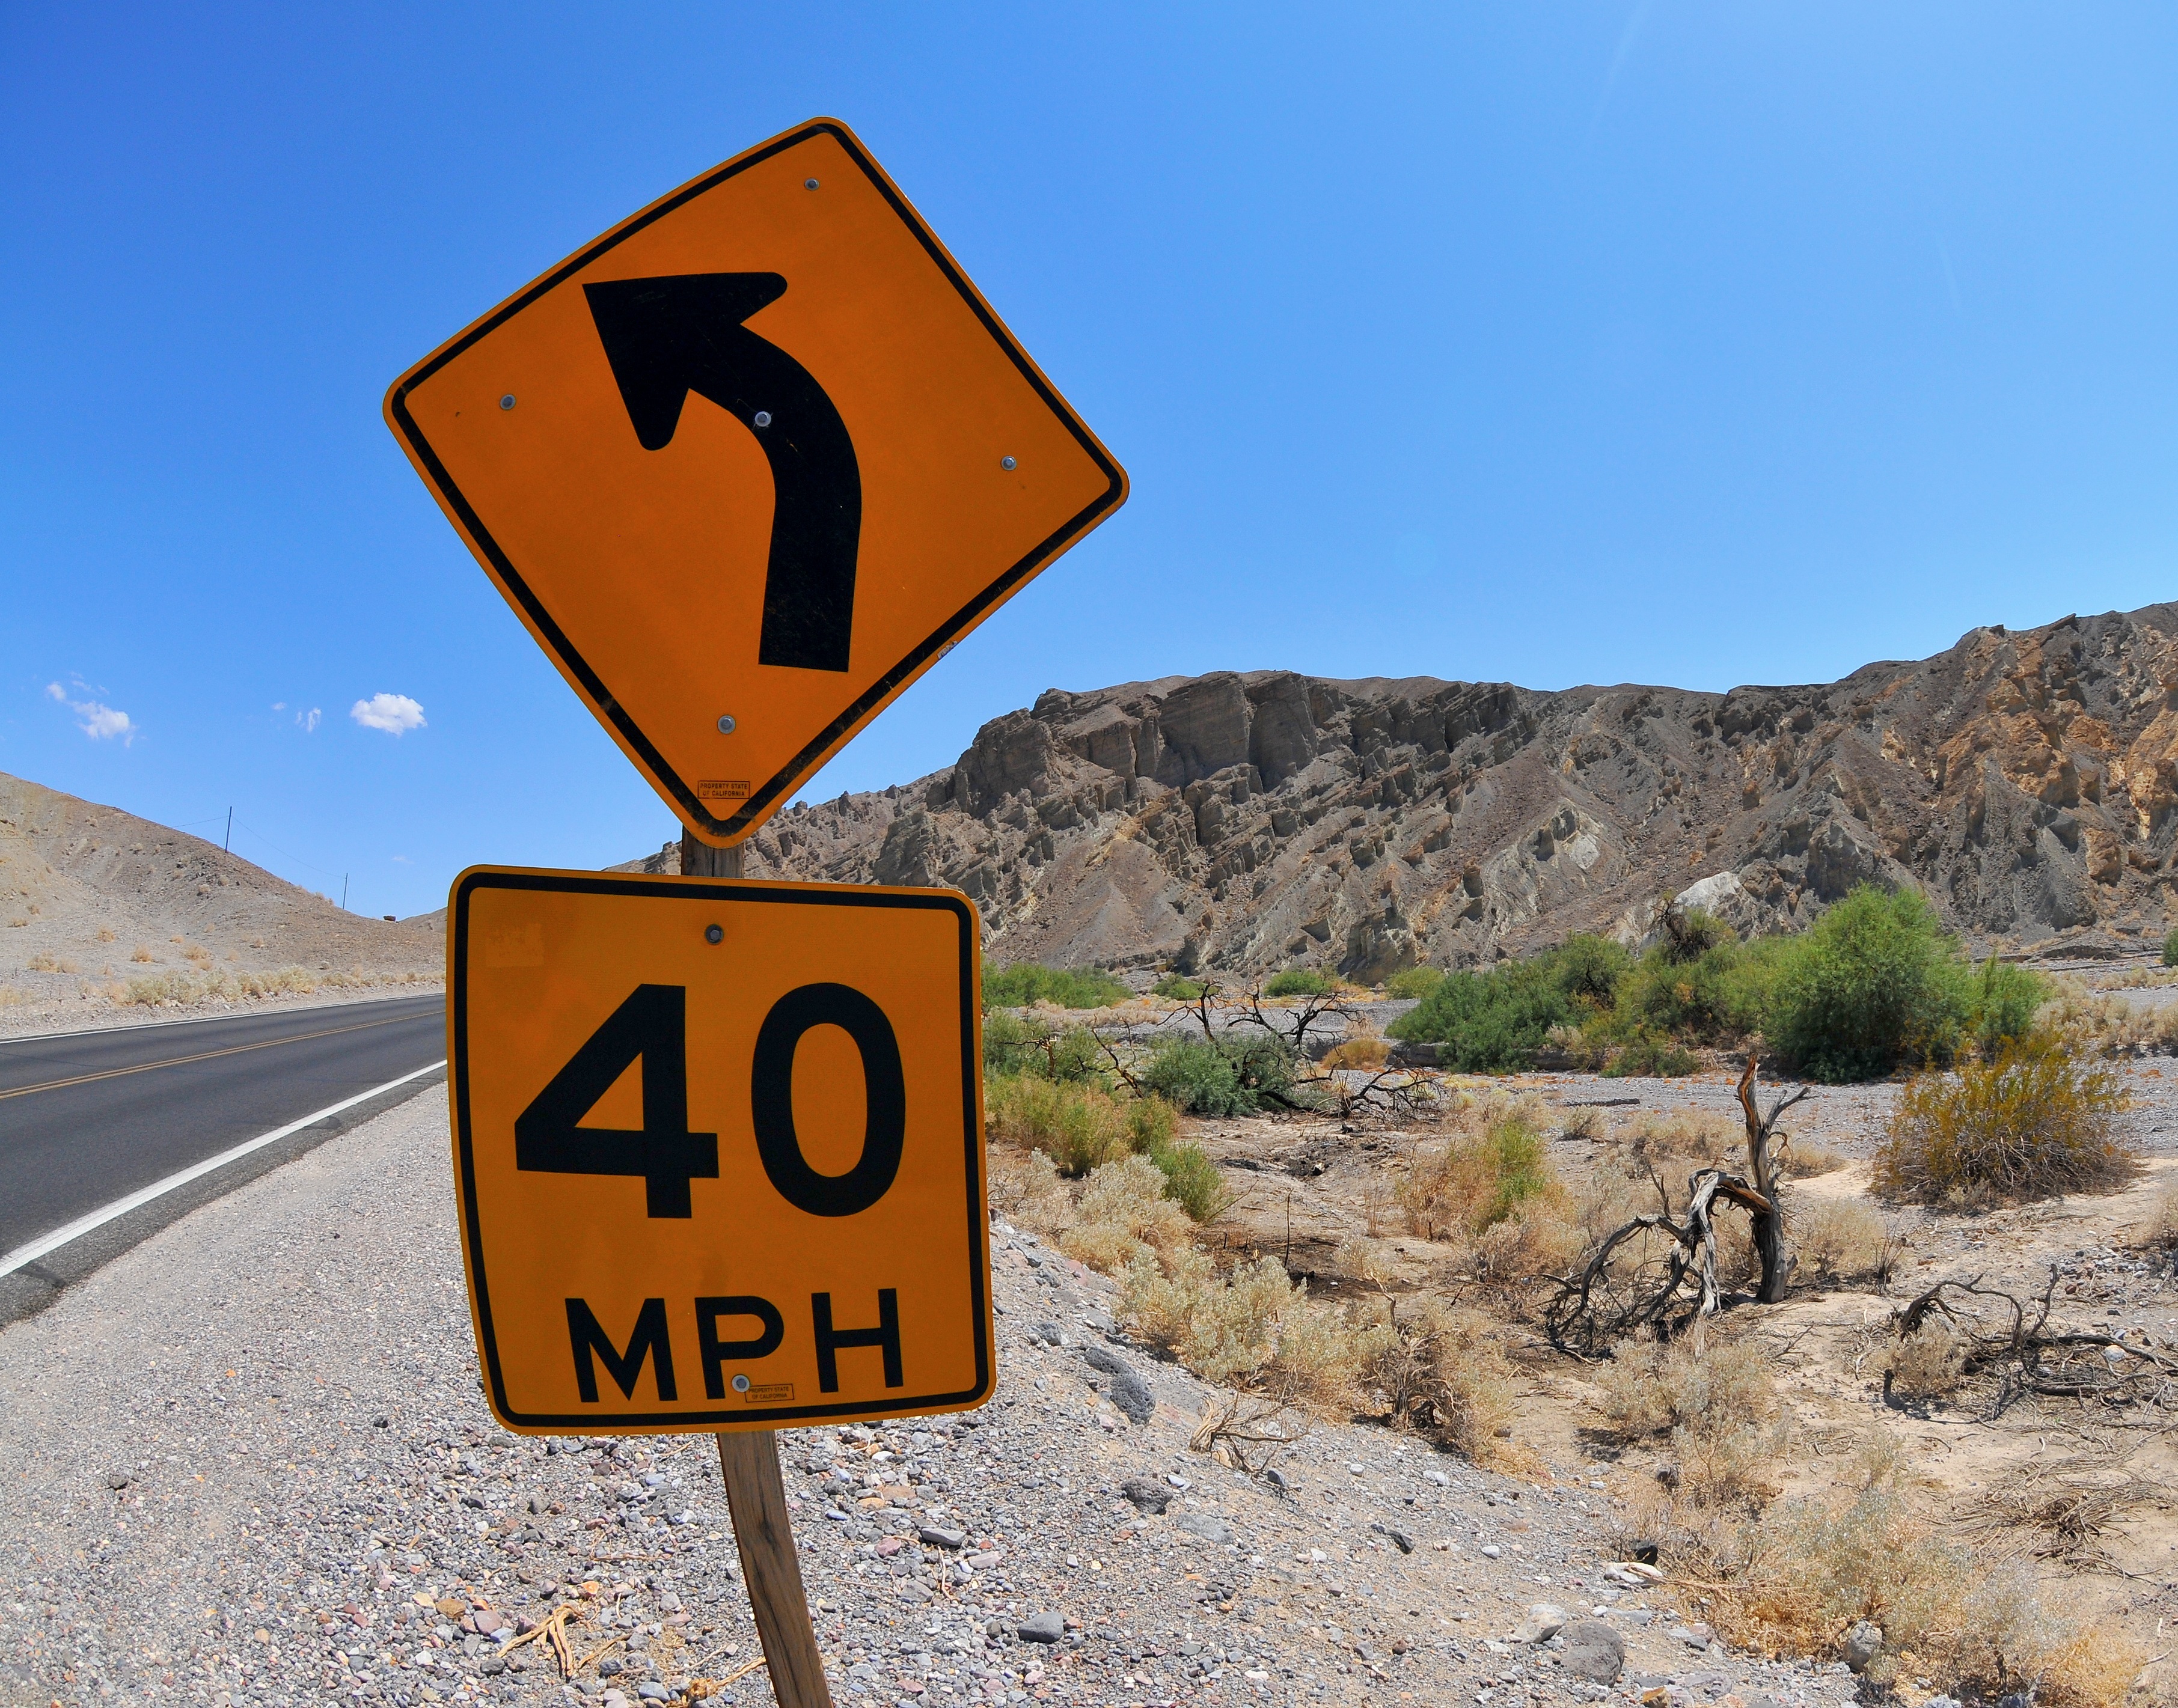
road, desert, sign, usa, america, signage, road sign, road trip, infrastructure, death valley, traffic sign, speed limit